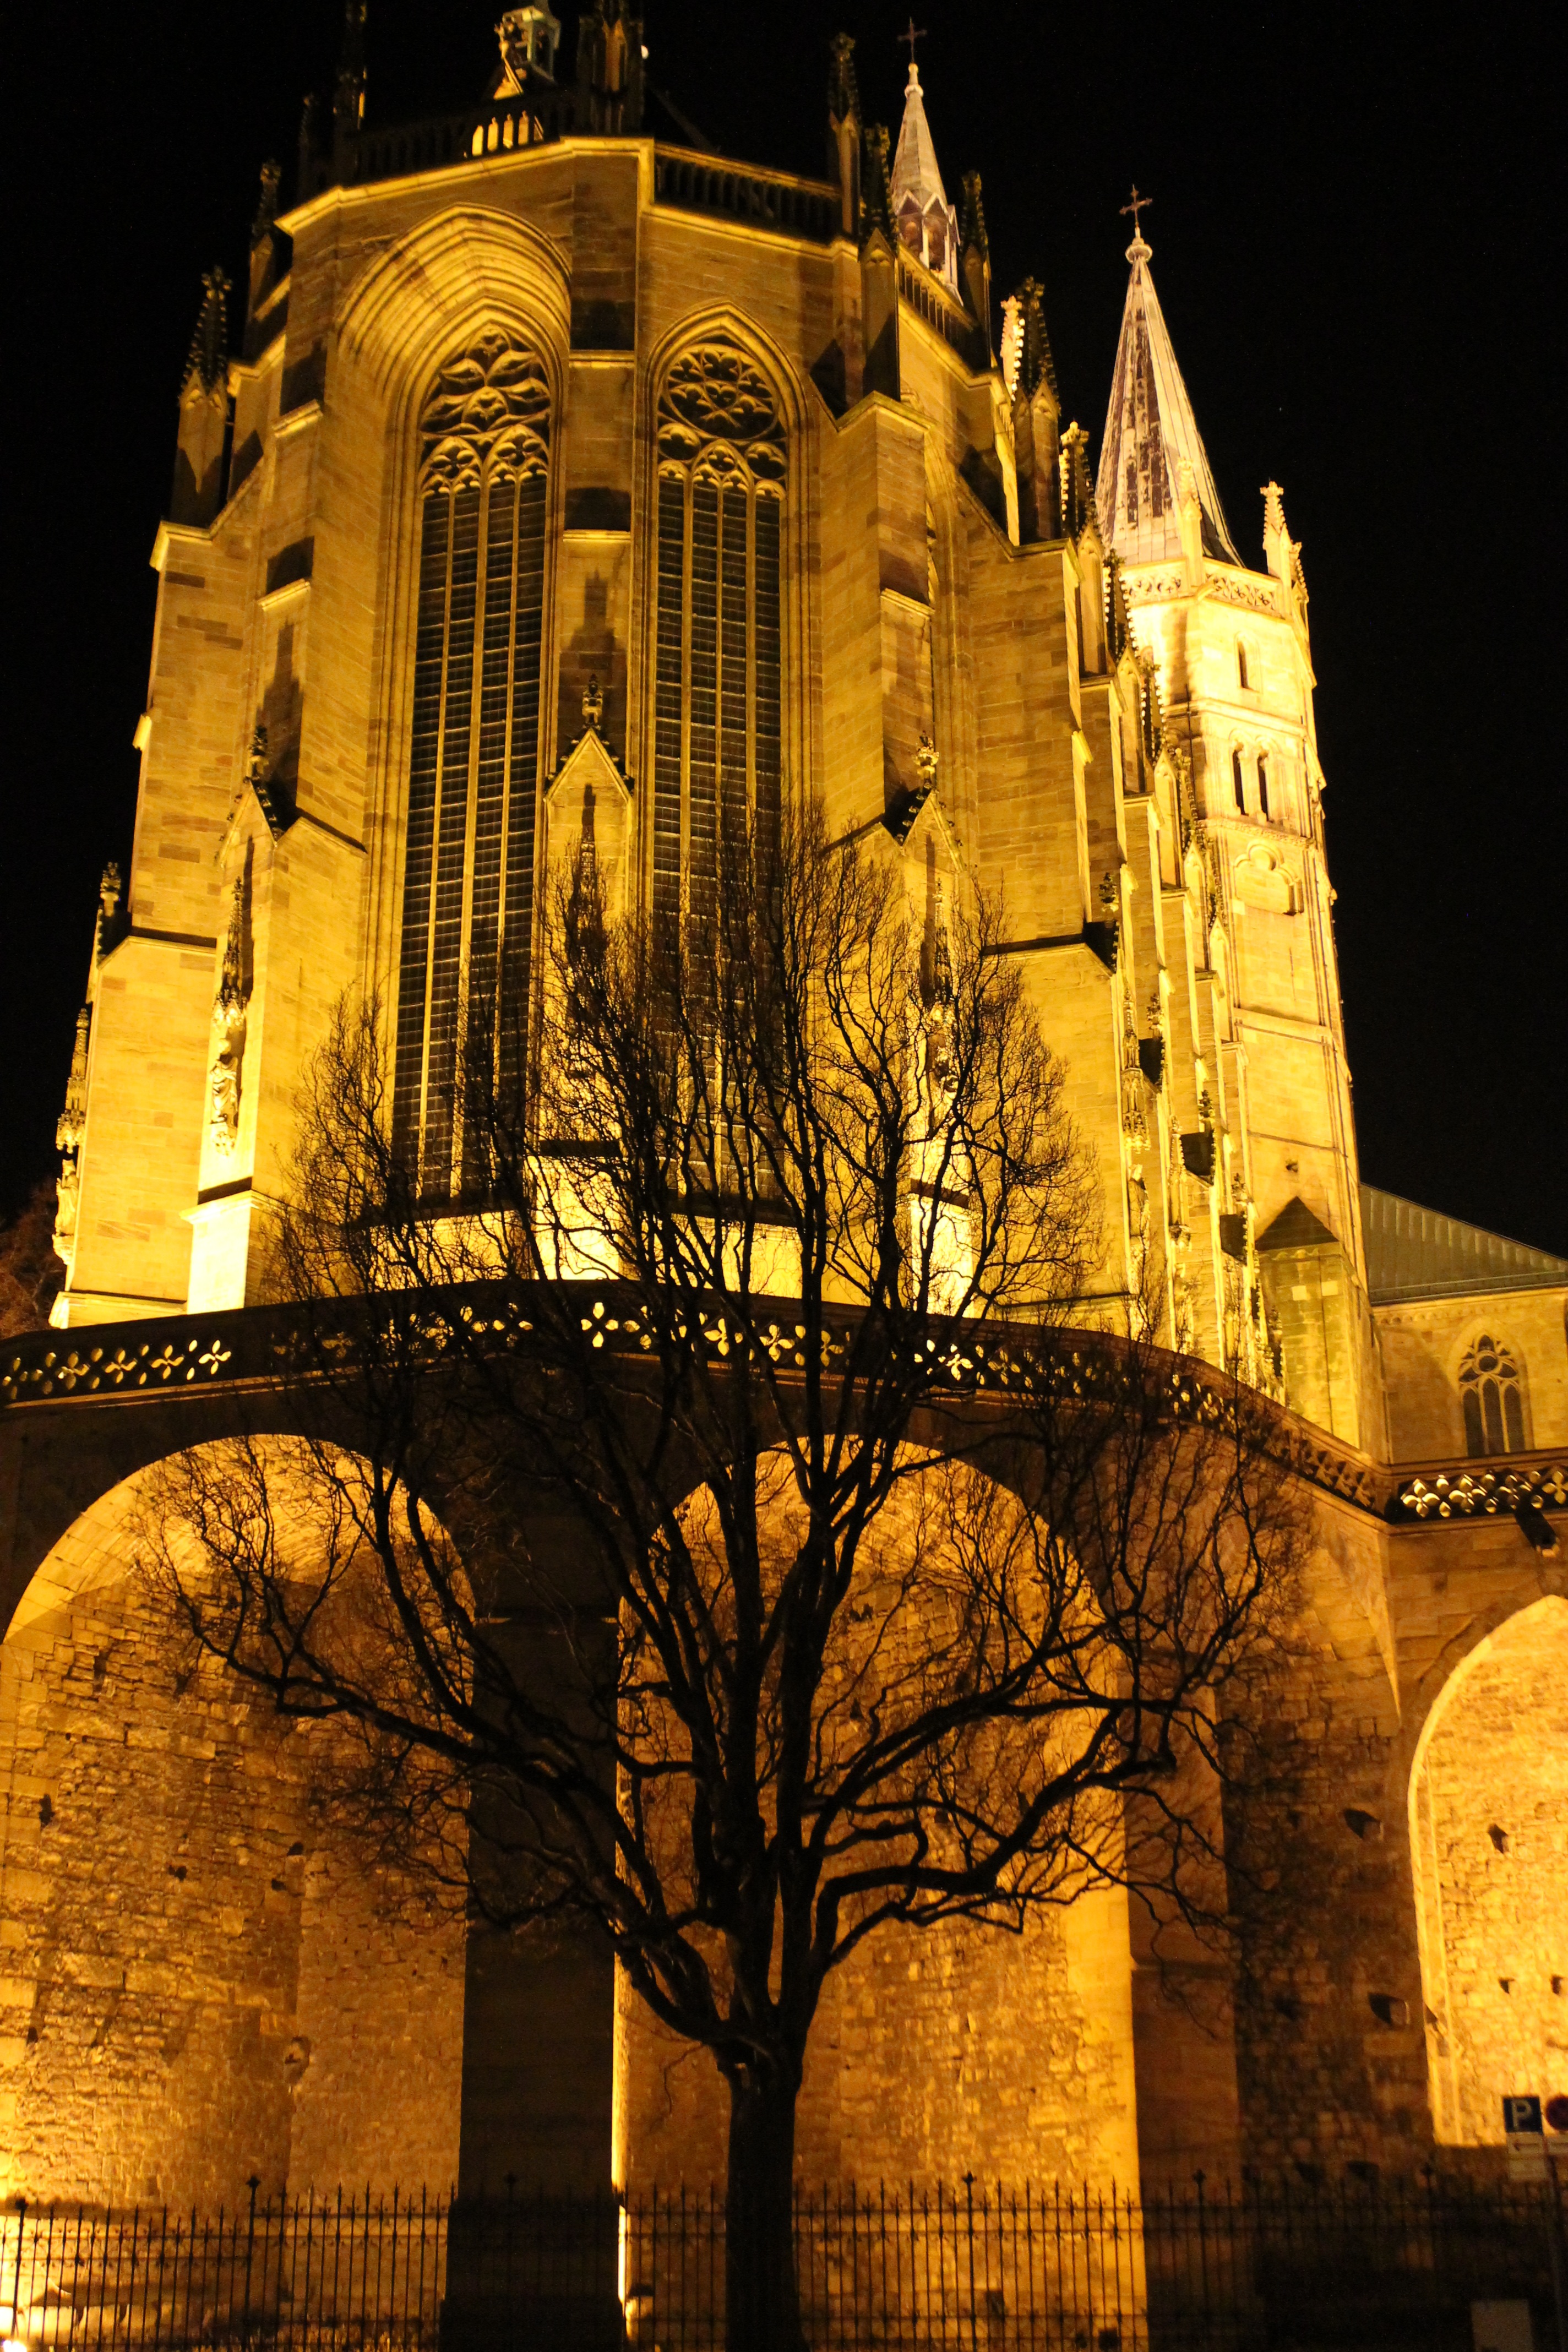
tree, light, architecture, night, building, evening, religion, landmark, church, cathedral, christian, place of worship, illuminated, faith, monastery, christianity, dom, middle ages, erfurt, kahl, gothic architecture, ancient history